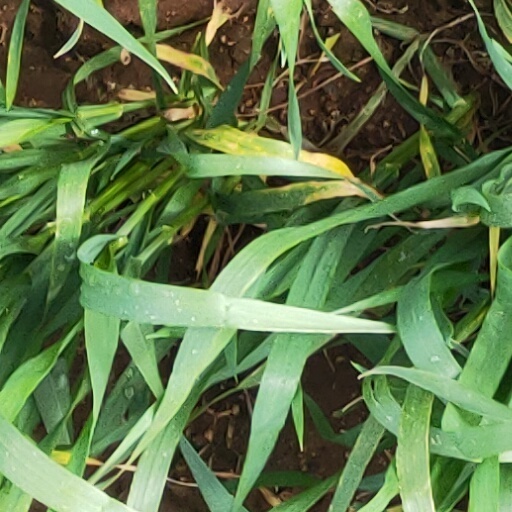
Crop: wheat